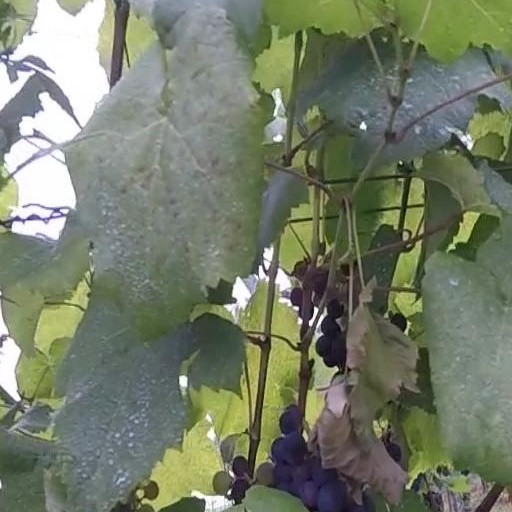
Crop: grape